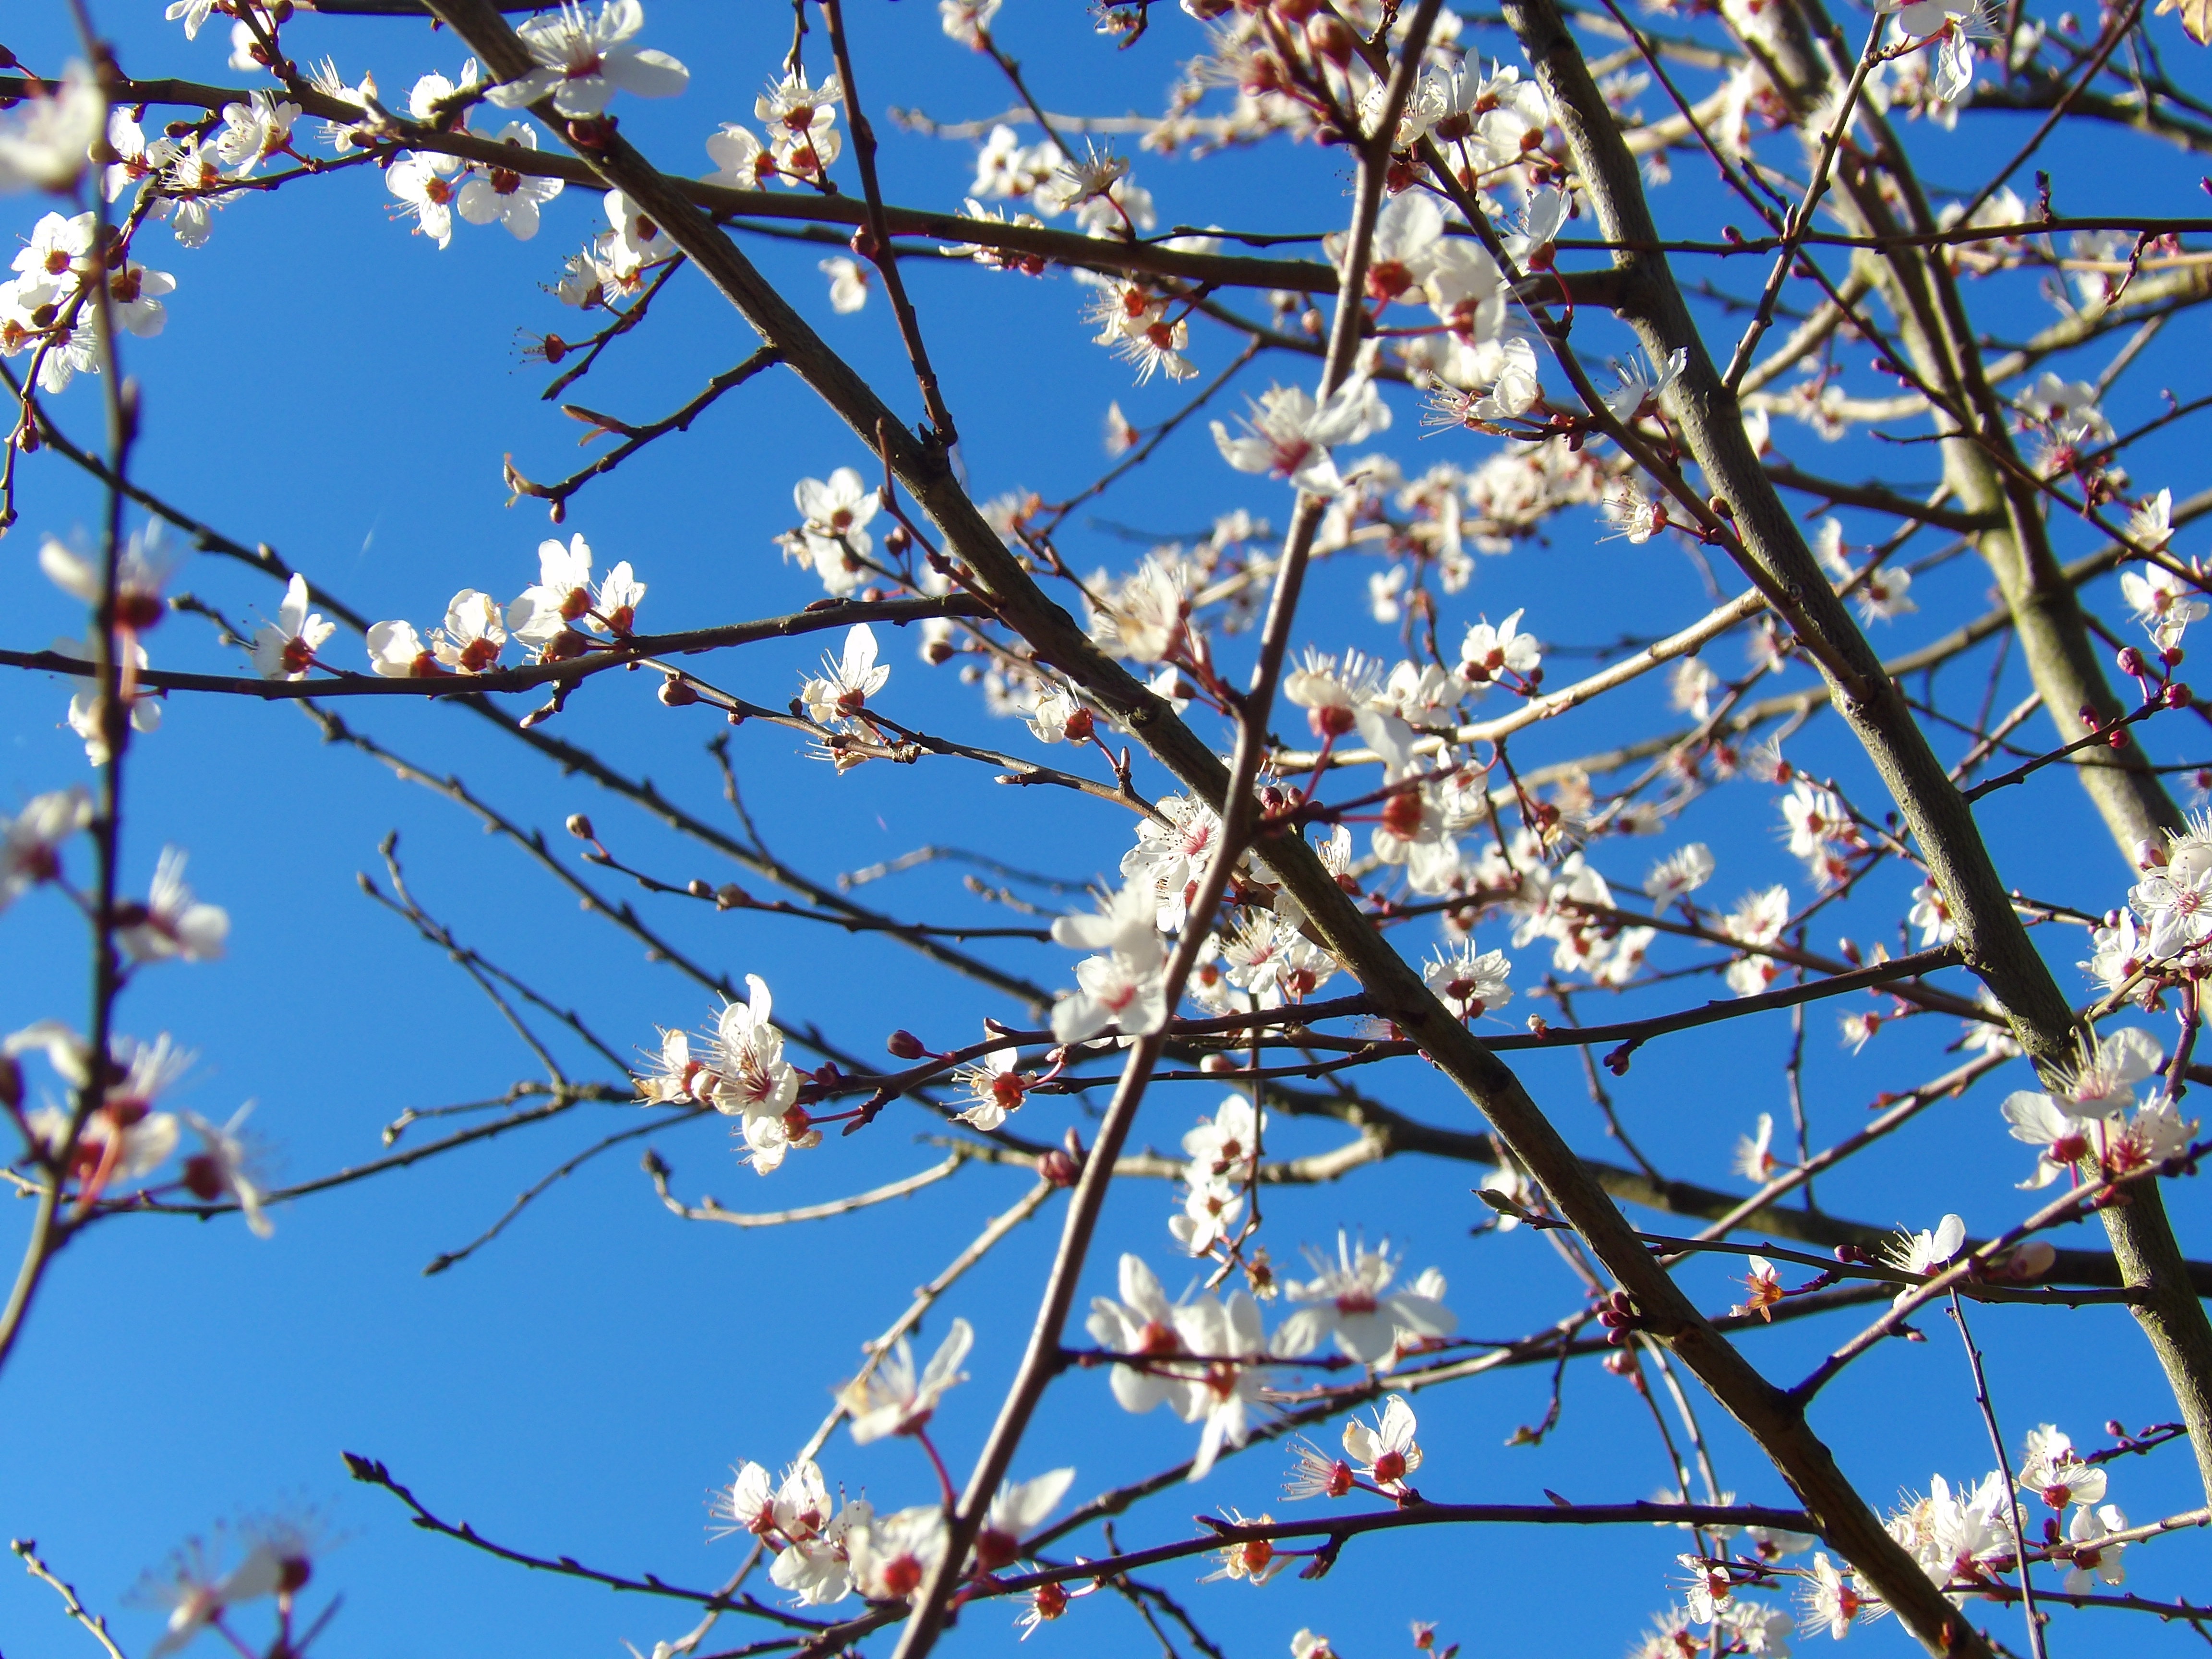
tree, branch, blossom, plant, sky, flower, spring, season, cherry blossom, twig, flowering, hawthorn